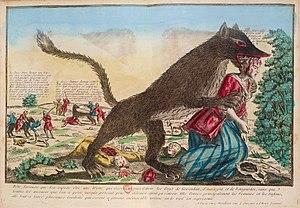
Gravure extraite du recueil factice de pièces relatives à la bête du Gévaudan, formé par Gervais-François Magné de Marolles.
La Bête du Gévaudan est un animal à l'origine d'une série d'attaques contre des humains survenues entre le 30 juin 1764 et le 19 juin 1767. Ces attaques, le plus souvent mortelles, entre 88 et 124 recensées selon les sources, eurent lieu surtout dans le nord de l'ancien pays du Gévaudan, région d'élevage. Quelques cas ont été signalés dans le sud de l'Auvergne, le nord du Vivarais, le Rouergue et le sud du Velay.
Primarette est une commune française située dans le département de l'Isère en région Auvergne-Rhône-Alpes.